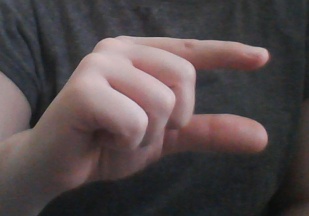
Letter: dal